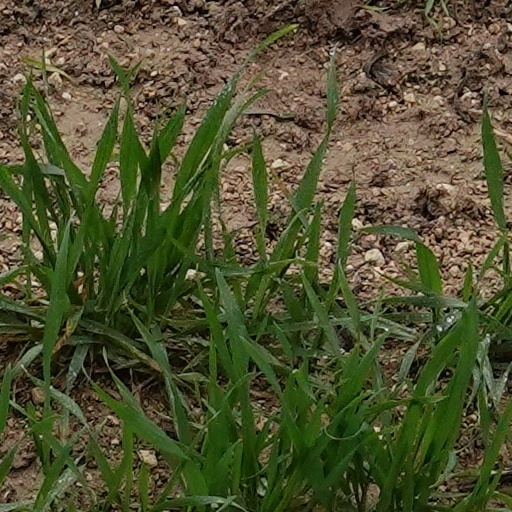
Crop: wheat